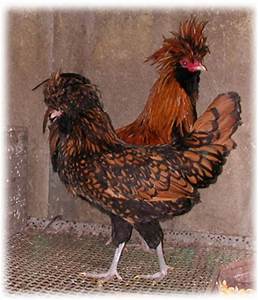
Label: gallina